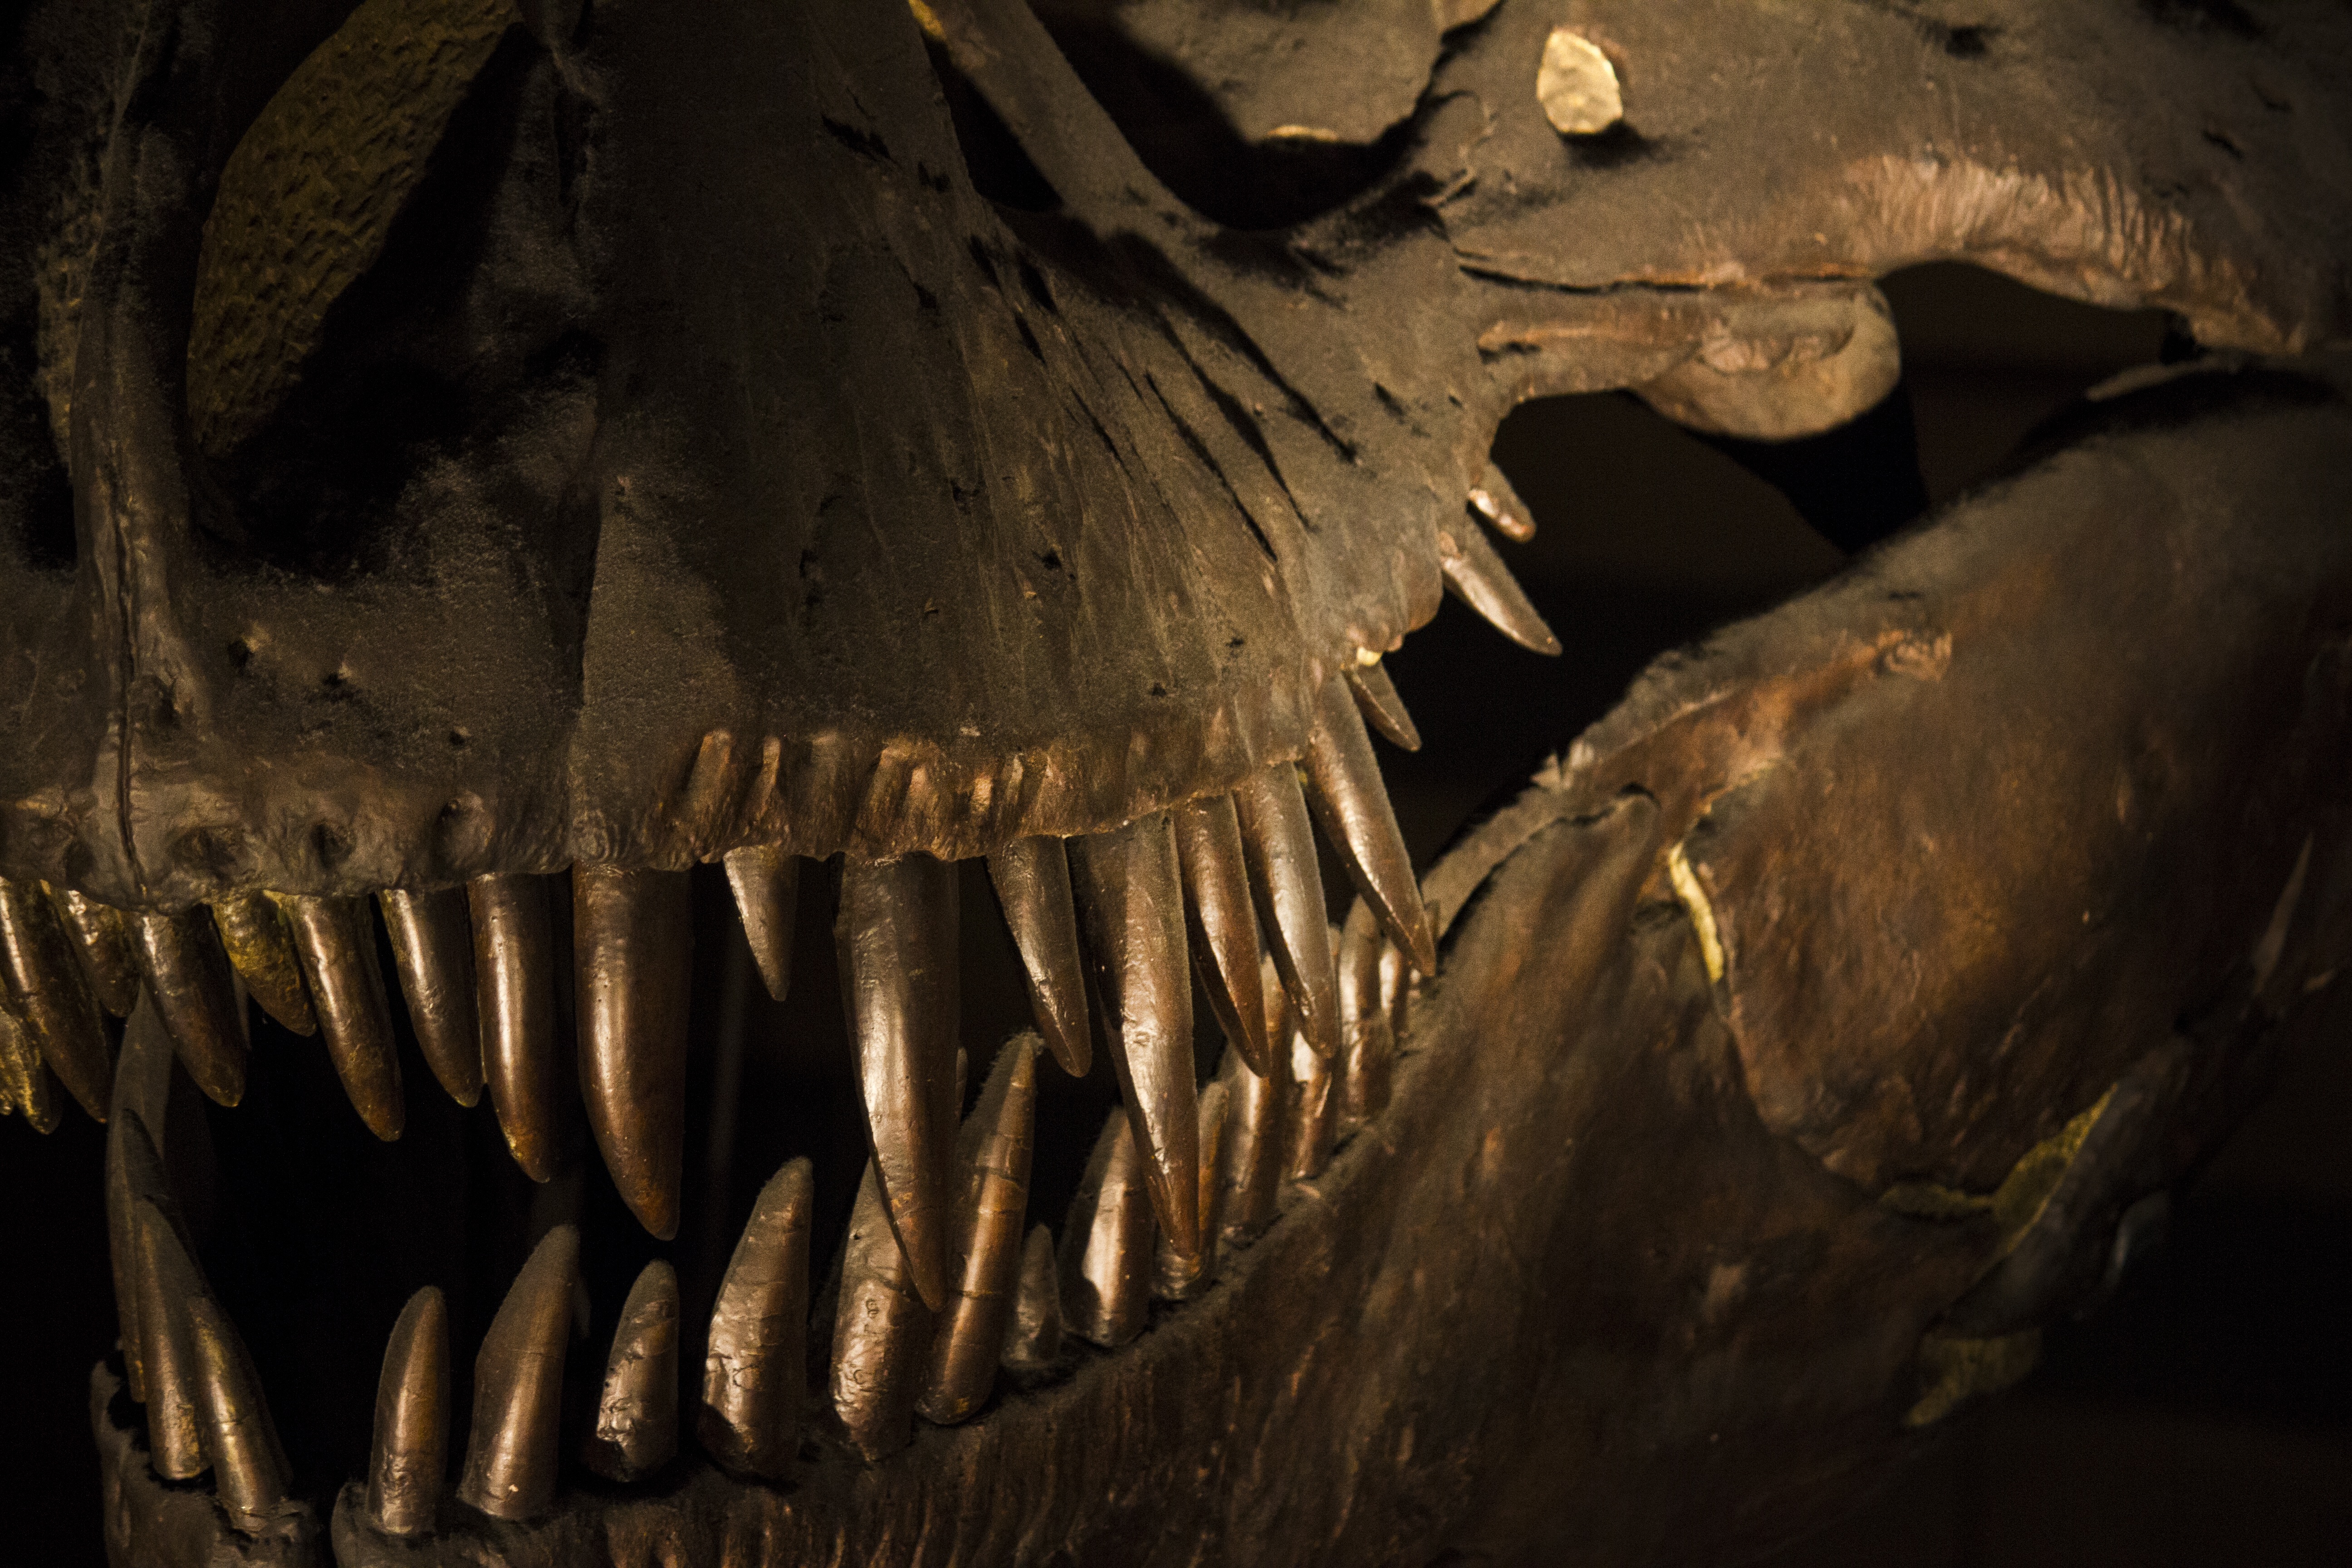
formation, cave, museum, darkness, natural history museum, london, history, bones, teeth, dinosaur, caving, stalagmite, stalactite, landform, geographical feature